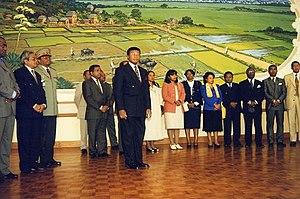
Pierrot rajaonarivelo
Pierrot Jocelyn Rajaonarivelo, né le 17 juin 1946 sur l'île Sainte-Marie, est un homme politique malgache.